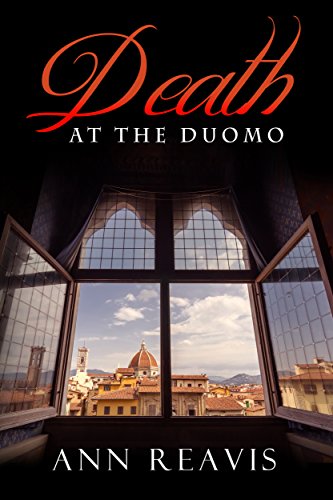
Death at the Duomo
Category: Buy a Kindle
About the Author Five years used to be Ann Reavis' attention span for any career. She's been a lawyer, a nurse, a presidential appointee in a federal agency, a tour guide and a freelance writer. She's lived in New Mexico, Texas, California (San Francisco Bay Area), Michigan and Washington, DC. Then she broke the pattern when she spent fifteen year in Florence, Italy, learning to be Italian. She published Italian Food Rules and Italian Life Rules to celebrate the experience. For now, she has settled back into life in Washington, DC, where she has turned her hand to mystries and thrillers set in Florence.
Features: A thrilling mystery set in the Renaissance City.An explosion rips through the Easter festival in front of the Duomo in Florence, Italy, but no one claims responsibility. The vicitms are not only Florentine, but also visitors from throughout the world. The security forces of Europe and the United States join together to hunt down the killers.Caterina Falcone, a Florentine investigator, and Max Turner, an agent from the U.S. Embassy, team up to find out why an American student was at the cathedral when the bomb exploded. Max hunts a bomber who sows death around the globe. Inspector Falcone believes the identity of the perpetrator can be found close to home. Together they race across Tuscany to stop a killer before more people die.